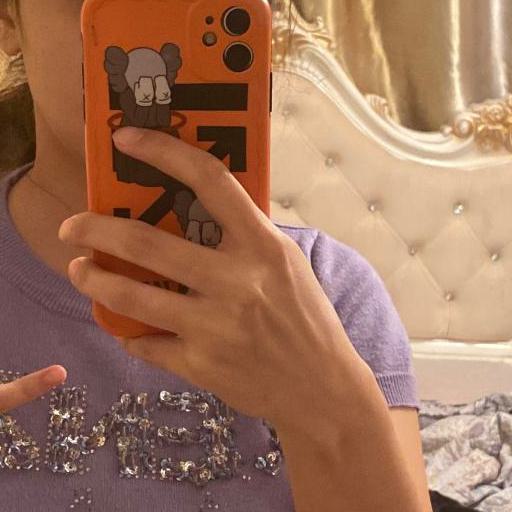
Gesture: no_gesture